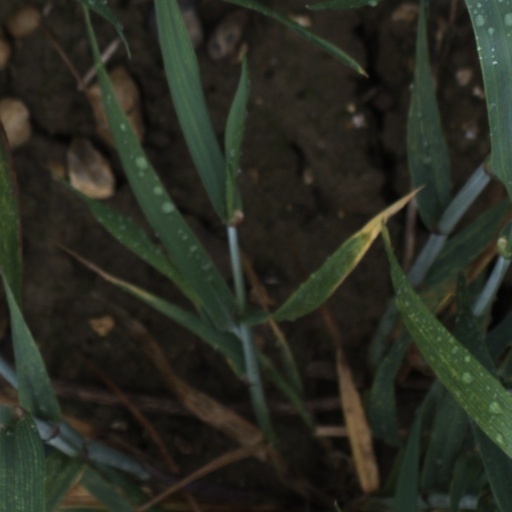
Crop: wheat